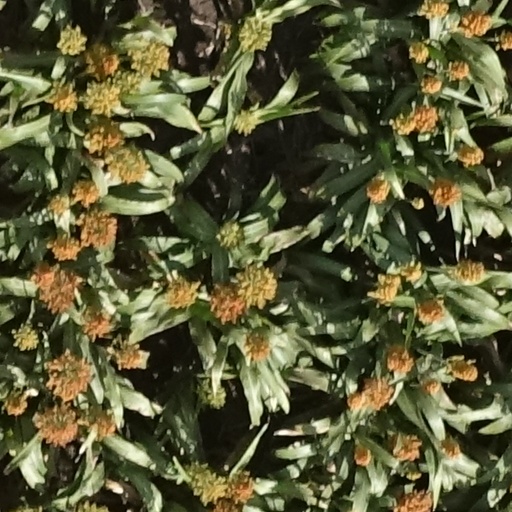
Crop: sorghum